Espiritu Santo

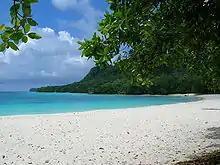
Champagne Beach, North Santo

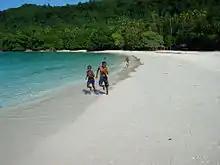
Local children

Over 30 different local languages are spoken on Espiritu Santo, a subgroup of the North Vanuatu languages.